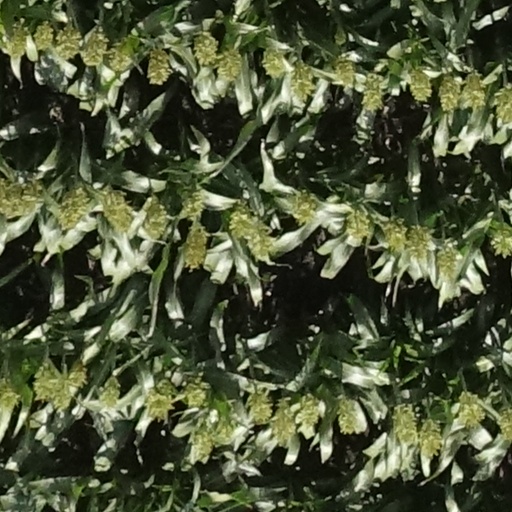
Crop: sorghum